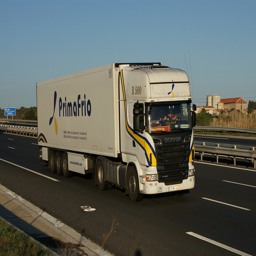
there is a white truck that is driving on the road
A big truck going down the road with a man driving
There is a truck driving down the street.
A truck on the road that has primafrio on the side of it.
A white truck driving down a highway near  center divider.